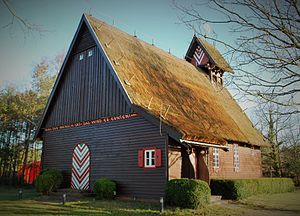
Born a. Darß
Fischerkirche Born a. Darß - Fiskerkirken bygget 1935 This is a photograph of an architectural monument. It is on the list of cultural monuments of Born a. Darß, no. 10211
Born a. Darß er en by og kommune i det nordøstlige Tyskland, beliggende under Landkreis Vorpommern-Rügen i delstaten Mecklenburg-Vorpommern. Den er anerkendt af den tyske stat som kursted og amtsæde for Amtes Darß/Fischland, som fem andre kommuner også hører under. Hovederhvervet er overvejende turismen.